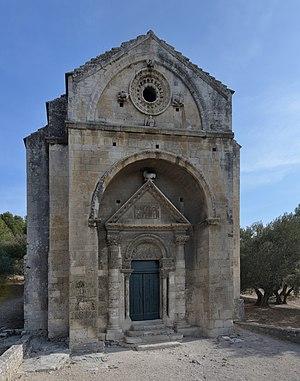
La façade de la Chapelle Saint-Gabriel de Tarascon France.
La chapelle Saint-Gabriel est une chapelle romane située au sud-est de Tarascon, près de Saint-Étienne-du-Grès dans le département français des Bouches-du-Rhône en région Provence-Alpes-Côte d'Azur.